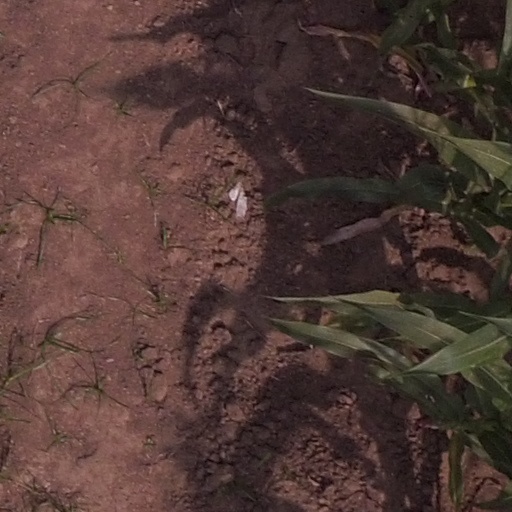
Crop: maize; corn